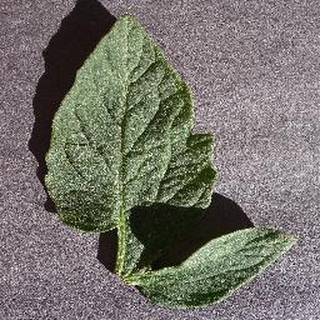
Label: healthy_tomato